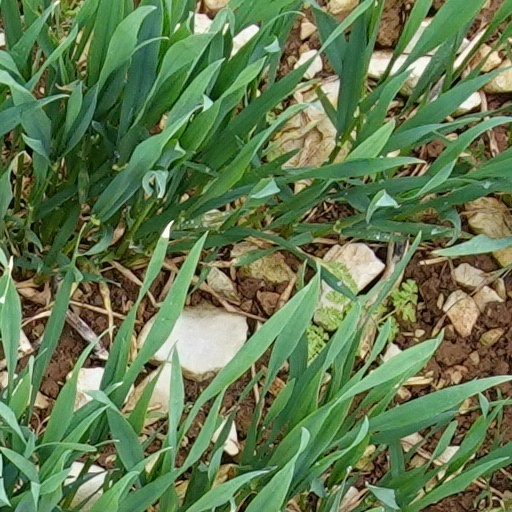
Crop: wheat